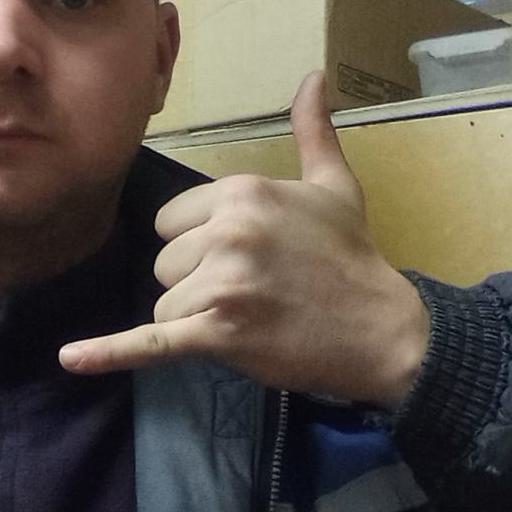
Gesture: call